Choice Music Prize

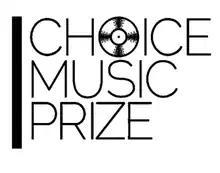
Old logo

According to organisers, the aim of the Choice Music Prize, is to get more airplay for Irish acts both domestically and overseas.